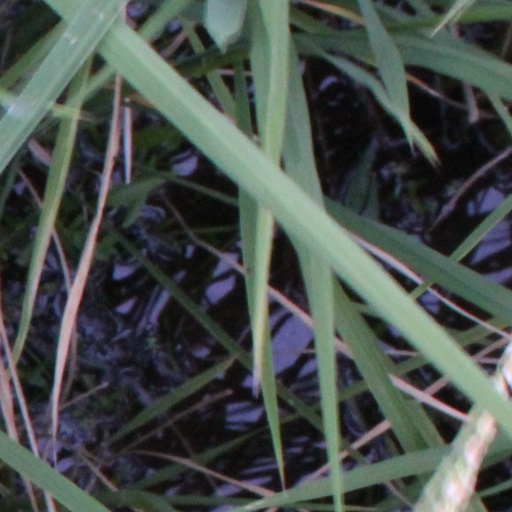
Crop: rice